Maria Cherkassky

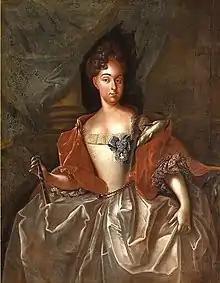
Maria Cherkassky

Princess Maria Yuryevna Cherkassky née Trubetskaya (1696-1747), was a Russian noblewoman and an Imperial courtier.